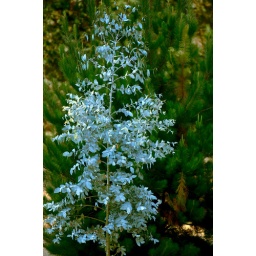
A blue tree near the buffalo paddock in Golden Gate Park.